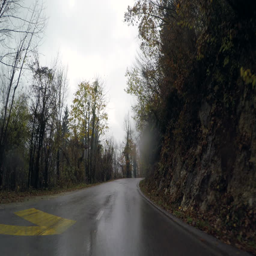
driving car on a slippery wet road